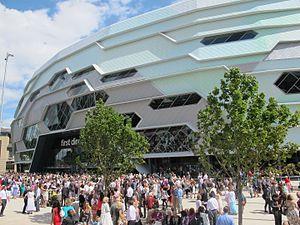
Leeds [liːdz] est une ville britannique dans la région du Yorkshire-et-Humber, dont elle est le chef-lieu. Elle est située à l'est de la chaîne des Pennines, sur la rivière Aire. C'est la troisième ville d'Angleterre. Selon le recensement 2001, la partie urbaine de la ville a 429 242 habitants et son agglomération 716 513. Ses limites incluent cependant des zones détachées de la ville elle-même. L'agglomération urbaine de Leeds compte 1,88 million d'habitants.